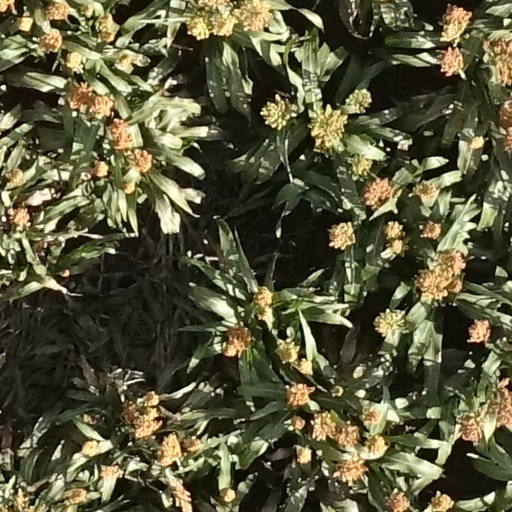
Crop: sorghum